Index of New Mexico–related articles

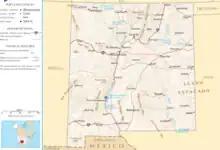
An enlargeable map of the state of New Mexico

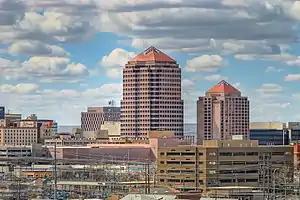
Albuquerque, New Mexico

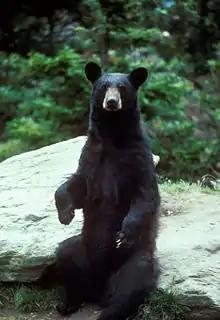
American black bear

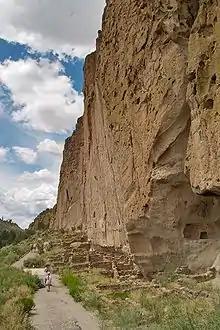
Bandelier National Monument

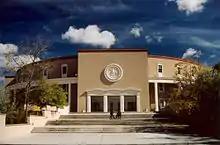
The New Mexico State Capitol in Santa Fe

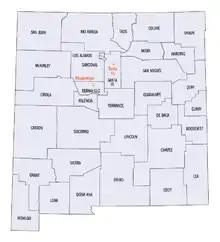
An enlargeable map of the 33 counties of the State of New Mexico

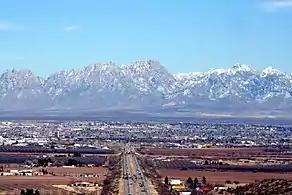
Las Cruces, New Mexico

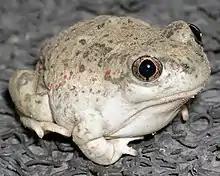
New Mexico spadefoot toad

List of dams and reservoirs in New Mexico